Freetown Christiania

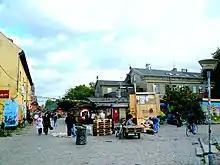
Pusher Street in 2007, after eviction of the hash stands. A 'no photo sign' remains. The street was removed in 2024.

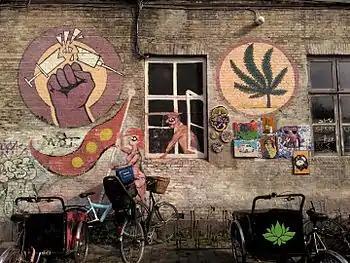
Murals and signs around Christiania make the community's opposition to heroin clear

Since its opening, Christiania has been famous for its open cannabis trade, taking place in the centrally located Pusher Street, although named "Green Light District" by the Christianian council. Although the hash trade is illegal, authorities were for many years reluctant to forcibly stop it. Proponents thought that concentrating the hash trade at one place would limit its dispersion in society, and that it could prevent users from switching to 'harder drugs'. Some wanted to legalise hash altogether. Opponents thought the ban should be enforced, in Christiania as elsewhere, and that there should be no differentiation between 'soft' and 'hard' drugs. It has also been claimed that the open cannabis trade was one of Copenhagen's major tourist attractions, while some said it scared other potential tourists away and the cannabis sale is actually also forbidden on Christiania's area. Even though the police have attempted to stop the drug trade, the cannabis market has generally thrived in Christiania. When local residents removed the Pusher Street stalls in 2016, it was estimated that the cannabis sale dropped by about 75%.